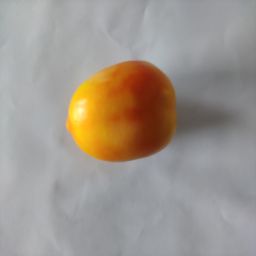
Crop: Tomato
Quality: Ripe